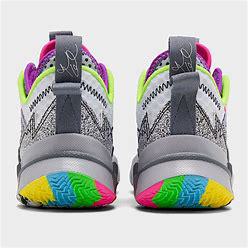
Brand: Jordan
Model: Why Not ZER0 3